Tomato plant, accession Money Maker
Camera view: tilt-top (135 deg); turntable rotation: 30 degrees
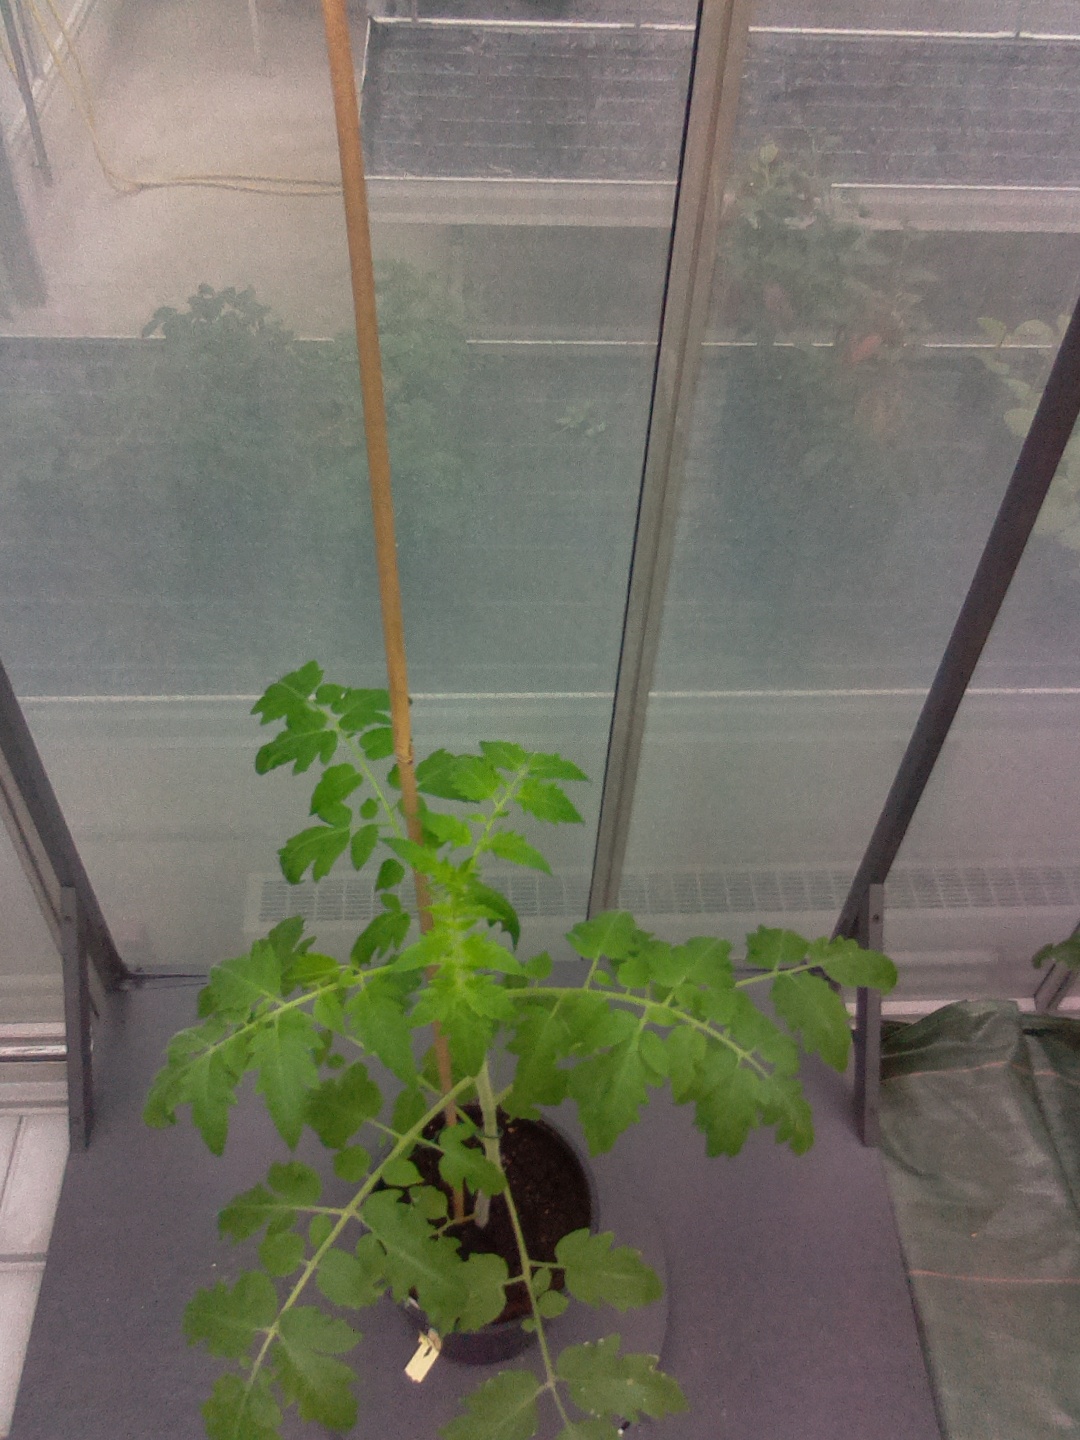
BBCH growth stage 14: 8 of true leaves visible